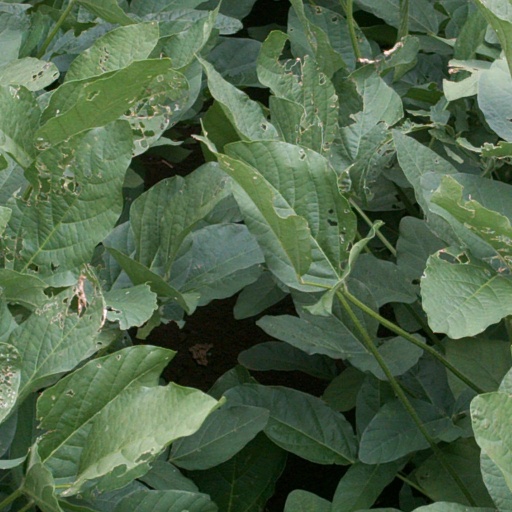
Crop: soybean